Fort Wicked

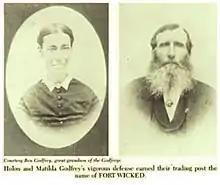
Matilda and Holon Godfrey, who died 1879 and 1899, respectively.

After having followed the gold rush to California and then returned to his family in Wisconsin, Holon Godfrey moved to Colorado with the Pike's Peak Gold Rush (1859) and then settled in the Merino area about 1863, where he established a farm and built a sod house and stable. Most of his family of seven children followed him to Colorado.